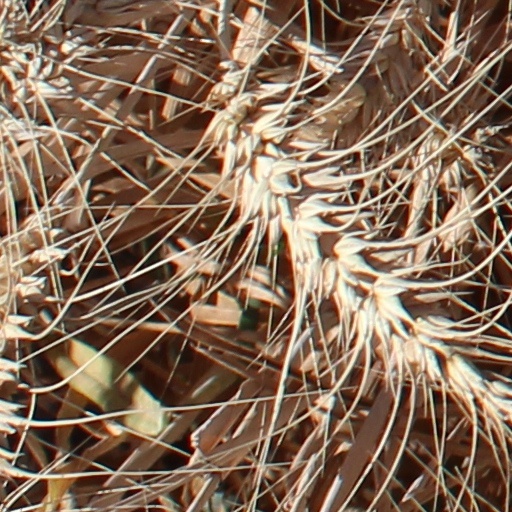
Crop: wheat